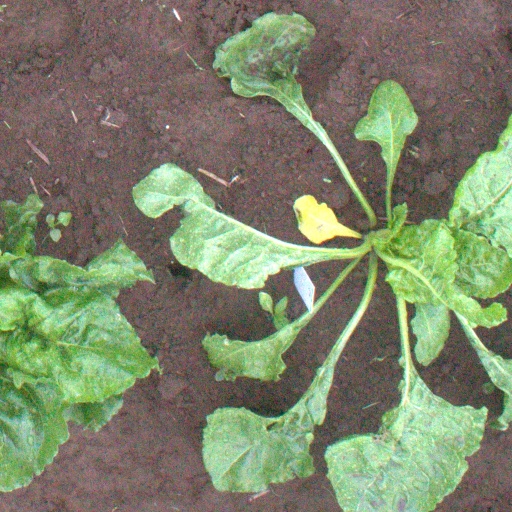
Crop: sugar beet